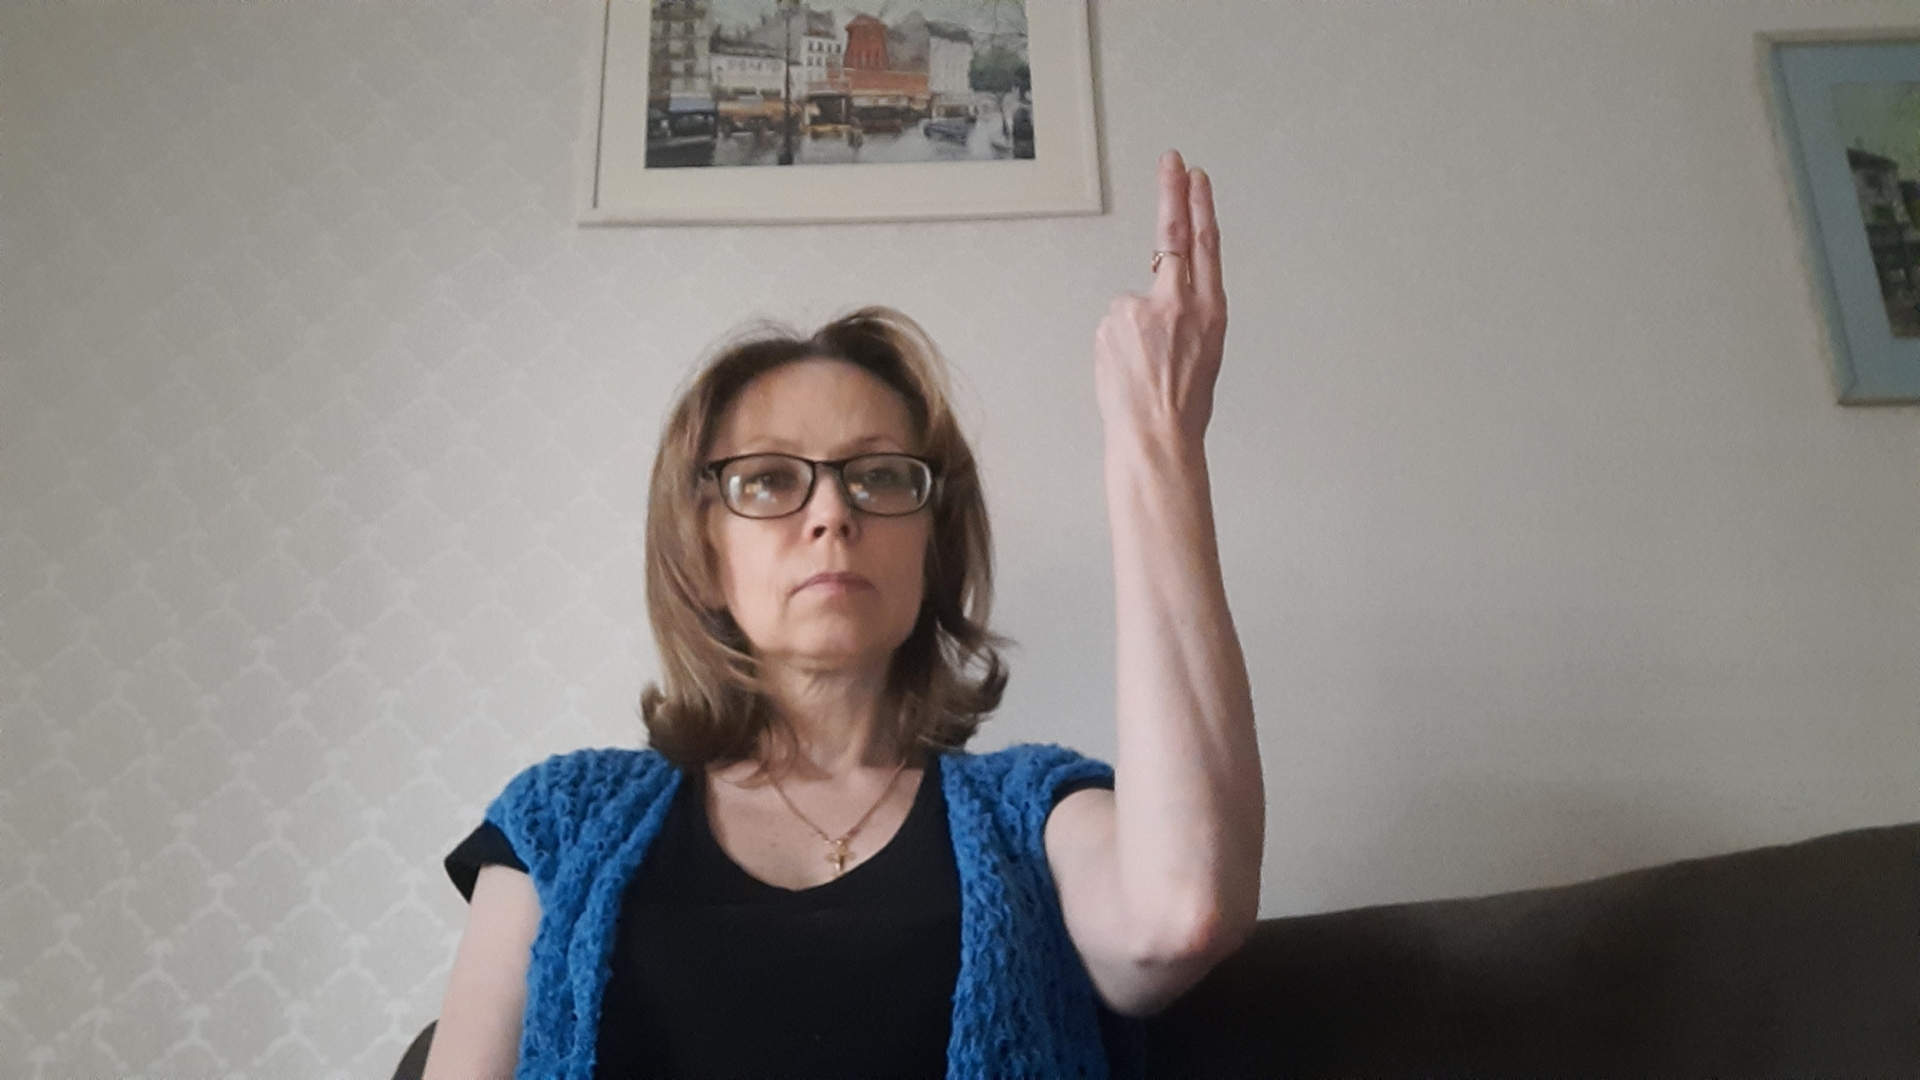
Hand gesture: two_up_inverted